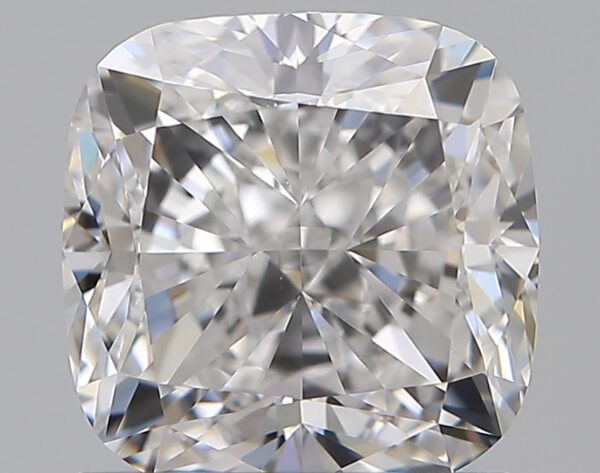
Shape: cushion
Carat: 1.7
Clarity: VS1
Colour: E
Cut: VG
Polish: EX
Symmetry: EX
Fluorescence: N
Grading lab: GIA
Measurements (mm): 6.42 x 6.4 x 4.58